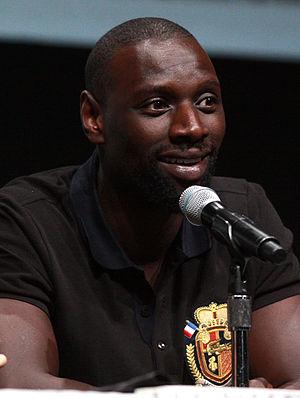
X-Men: Days of Future Past ou X-Men : Jours d’un avenir passé au Québec, est un film de super-héros américano-britannique réalisé par Bryan Singer, sorti en 2014.